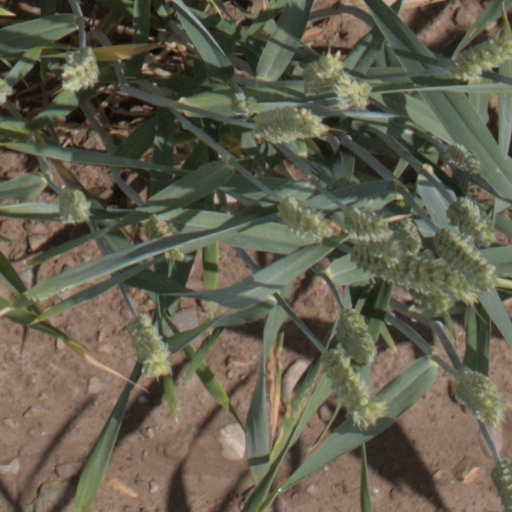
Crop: wheat